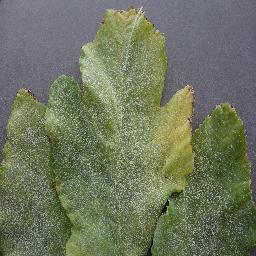
Label: Squash___Powdery_mildew